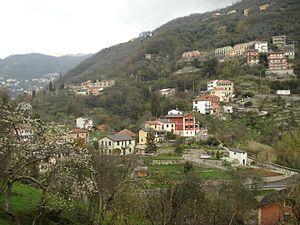
Avegno est une commune de la ville métropolitaine de Gênes dans la Ligurie en Italie.